Engine turning

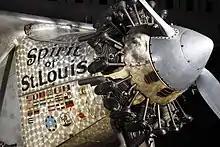
Charles Lindbergh's famous aircraft, the "Spirit of St. Louis". The " pattern on the metal panels is one type of engine turning.

Engine turning is a form of ornamental turning. The finishing technique may use lathes or engines to produce a pattern. Aluminium is often the metal chosen to decorate. The technique has been used in various industries, including aircraft and document verification.